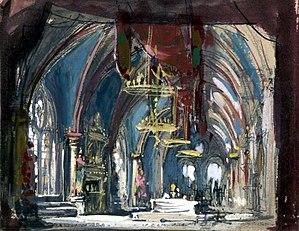
Le Prophète
Le Prophète est un grand opéra en cinq actes de Giacomo Meyerbeer sur un livret d'Eugène Scribe et Émile Deschamps d'après l'Essai sur les mœurs et l'esprit des nations de Voltaire. L’intrigue est basée sur la vie de Jean de Leyde, chef protestant des anabaptistes et auto-proclamé « roi de Sion ». L’action se déroule au XVIᵉ siècle à Dordrecht en Hollande et à Münster en Allemagne.